Virginia–Highland Summerfest

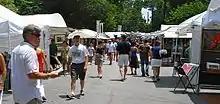
Art market, Summerfest 2011

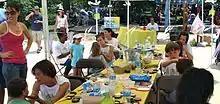
KidsFest, Summerfest 2011

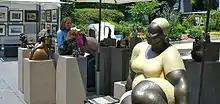
Art market, Summerfest 2011

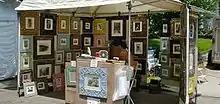
Art market, Summerfest 2011

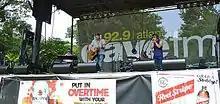
dave fm music stage, Summerfest 2011

Summerfest is an annual arts festival in the Virginia–Highland neighborhood of Intown Atlanta, taking place on two days in June each year. It is one of the largest art festivals in the Southeastern United States, typically attended by more than 50,000 visitors and showcasing more than 200 artists from across the region.